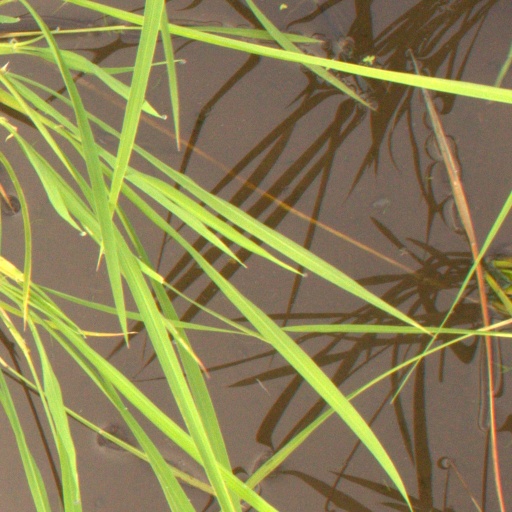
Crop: rice